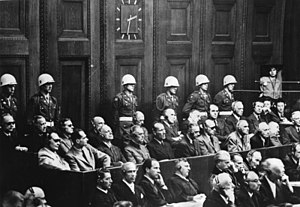
Albert Speer / Nürnbergdomstolen
De anklagede i Nürnberg lytter til forhandlingerne (Speer sidder i øverste række, nr. 5 fra højre).
Albert Speer var en tysk arkitekt, der under 2. verdenskrig var rustningsminister i Nazi-Tyskland. Længe inden ministerudnævnelsen havde Speer været Adolf Hitlers foretrukne arkitekt.